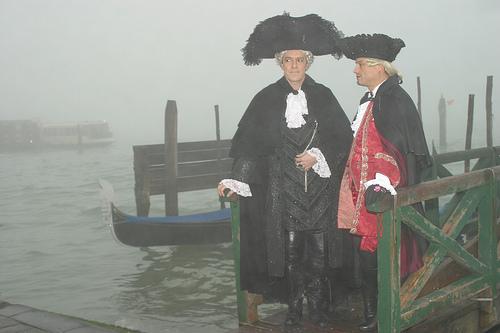
Weather: foggy or hazy